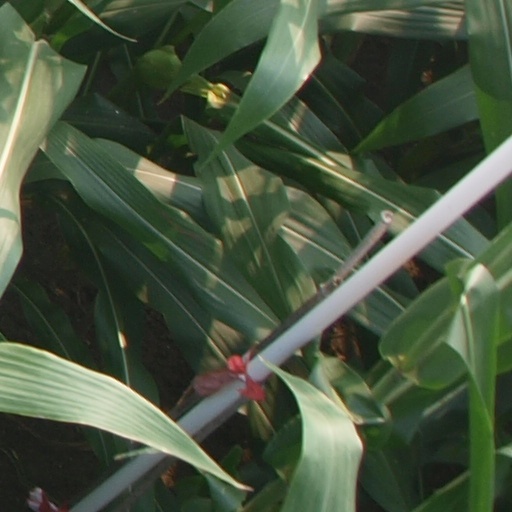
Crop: maize; corn